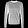
Label: Pullover